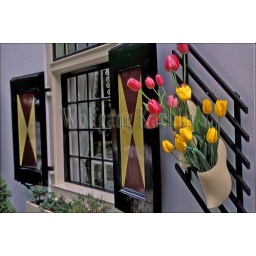
Netherlands, holland, near amsterdam, keukenhof gardens, wooden shoe with tulips